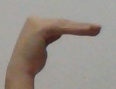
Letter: haa